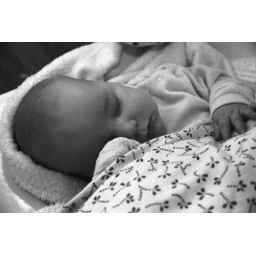
Sleeping in the bathroom sink II